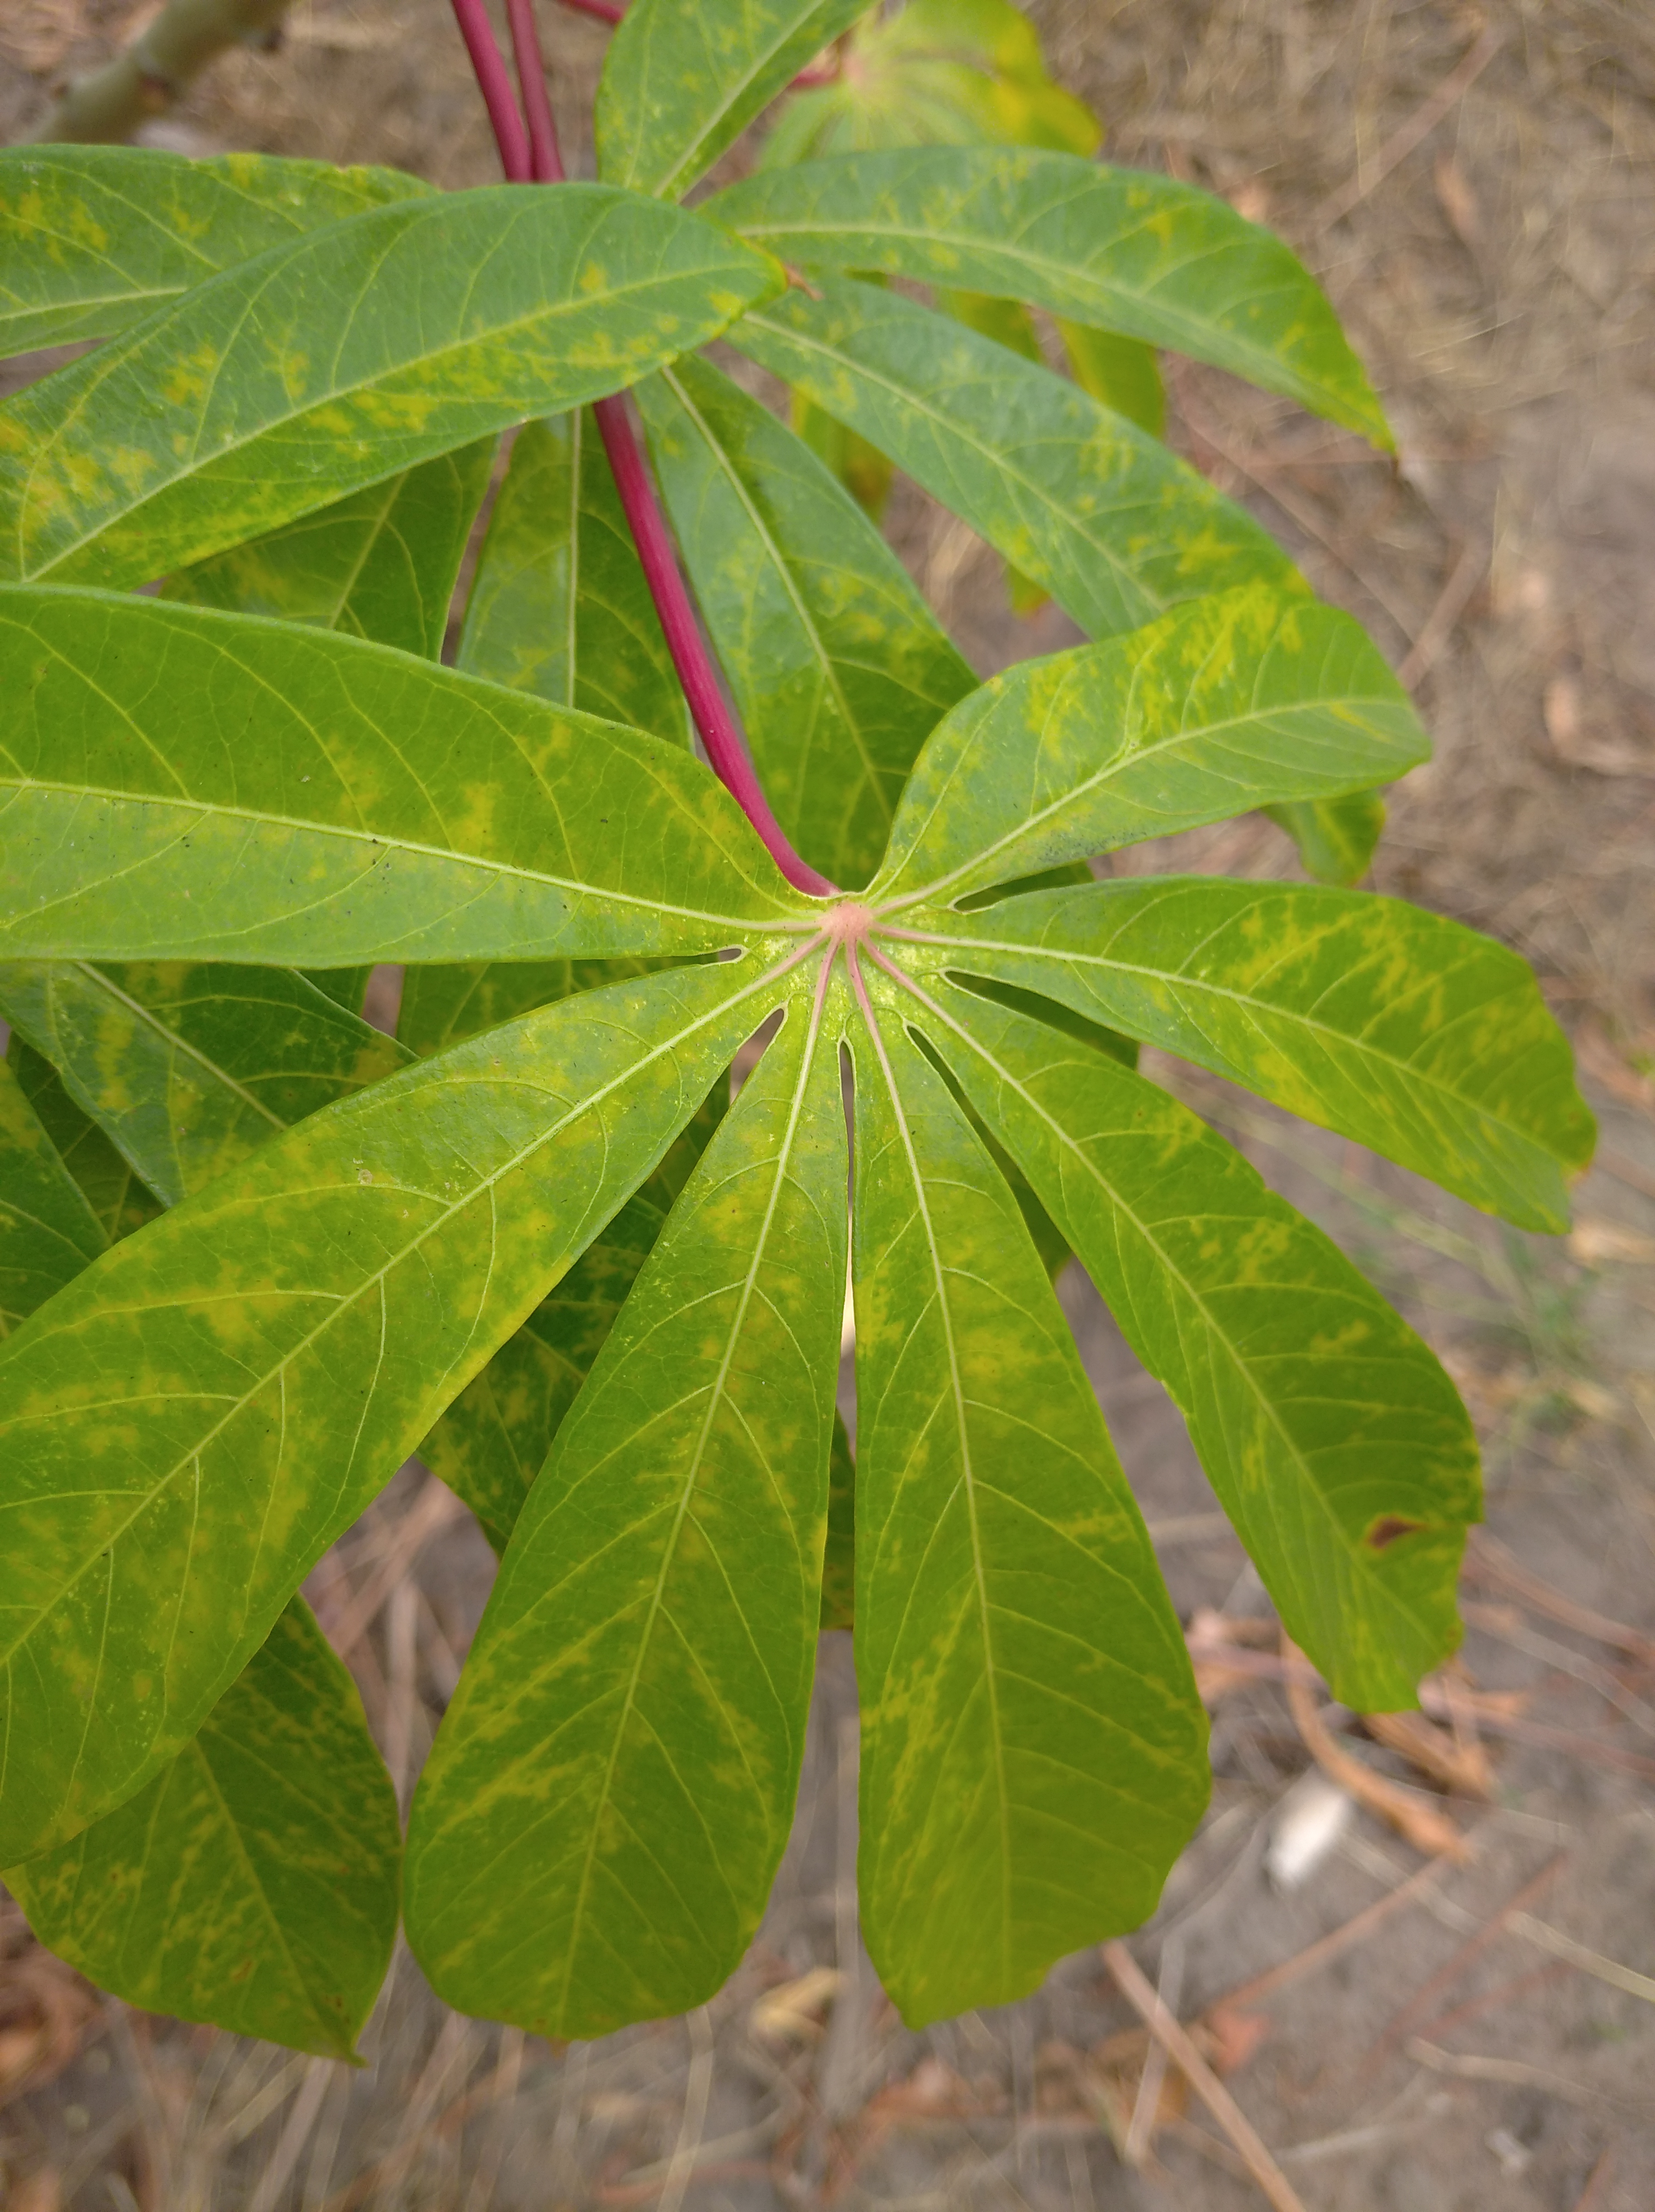
Label: cassava brown streak disease (cbsd)